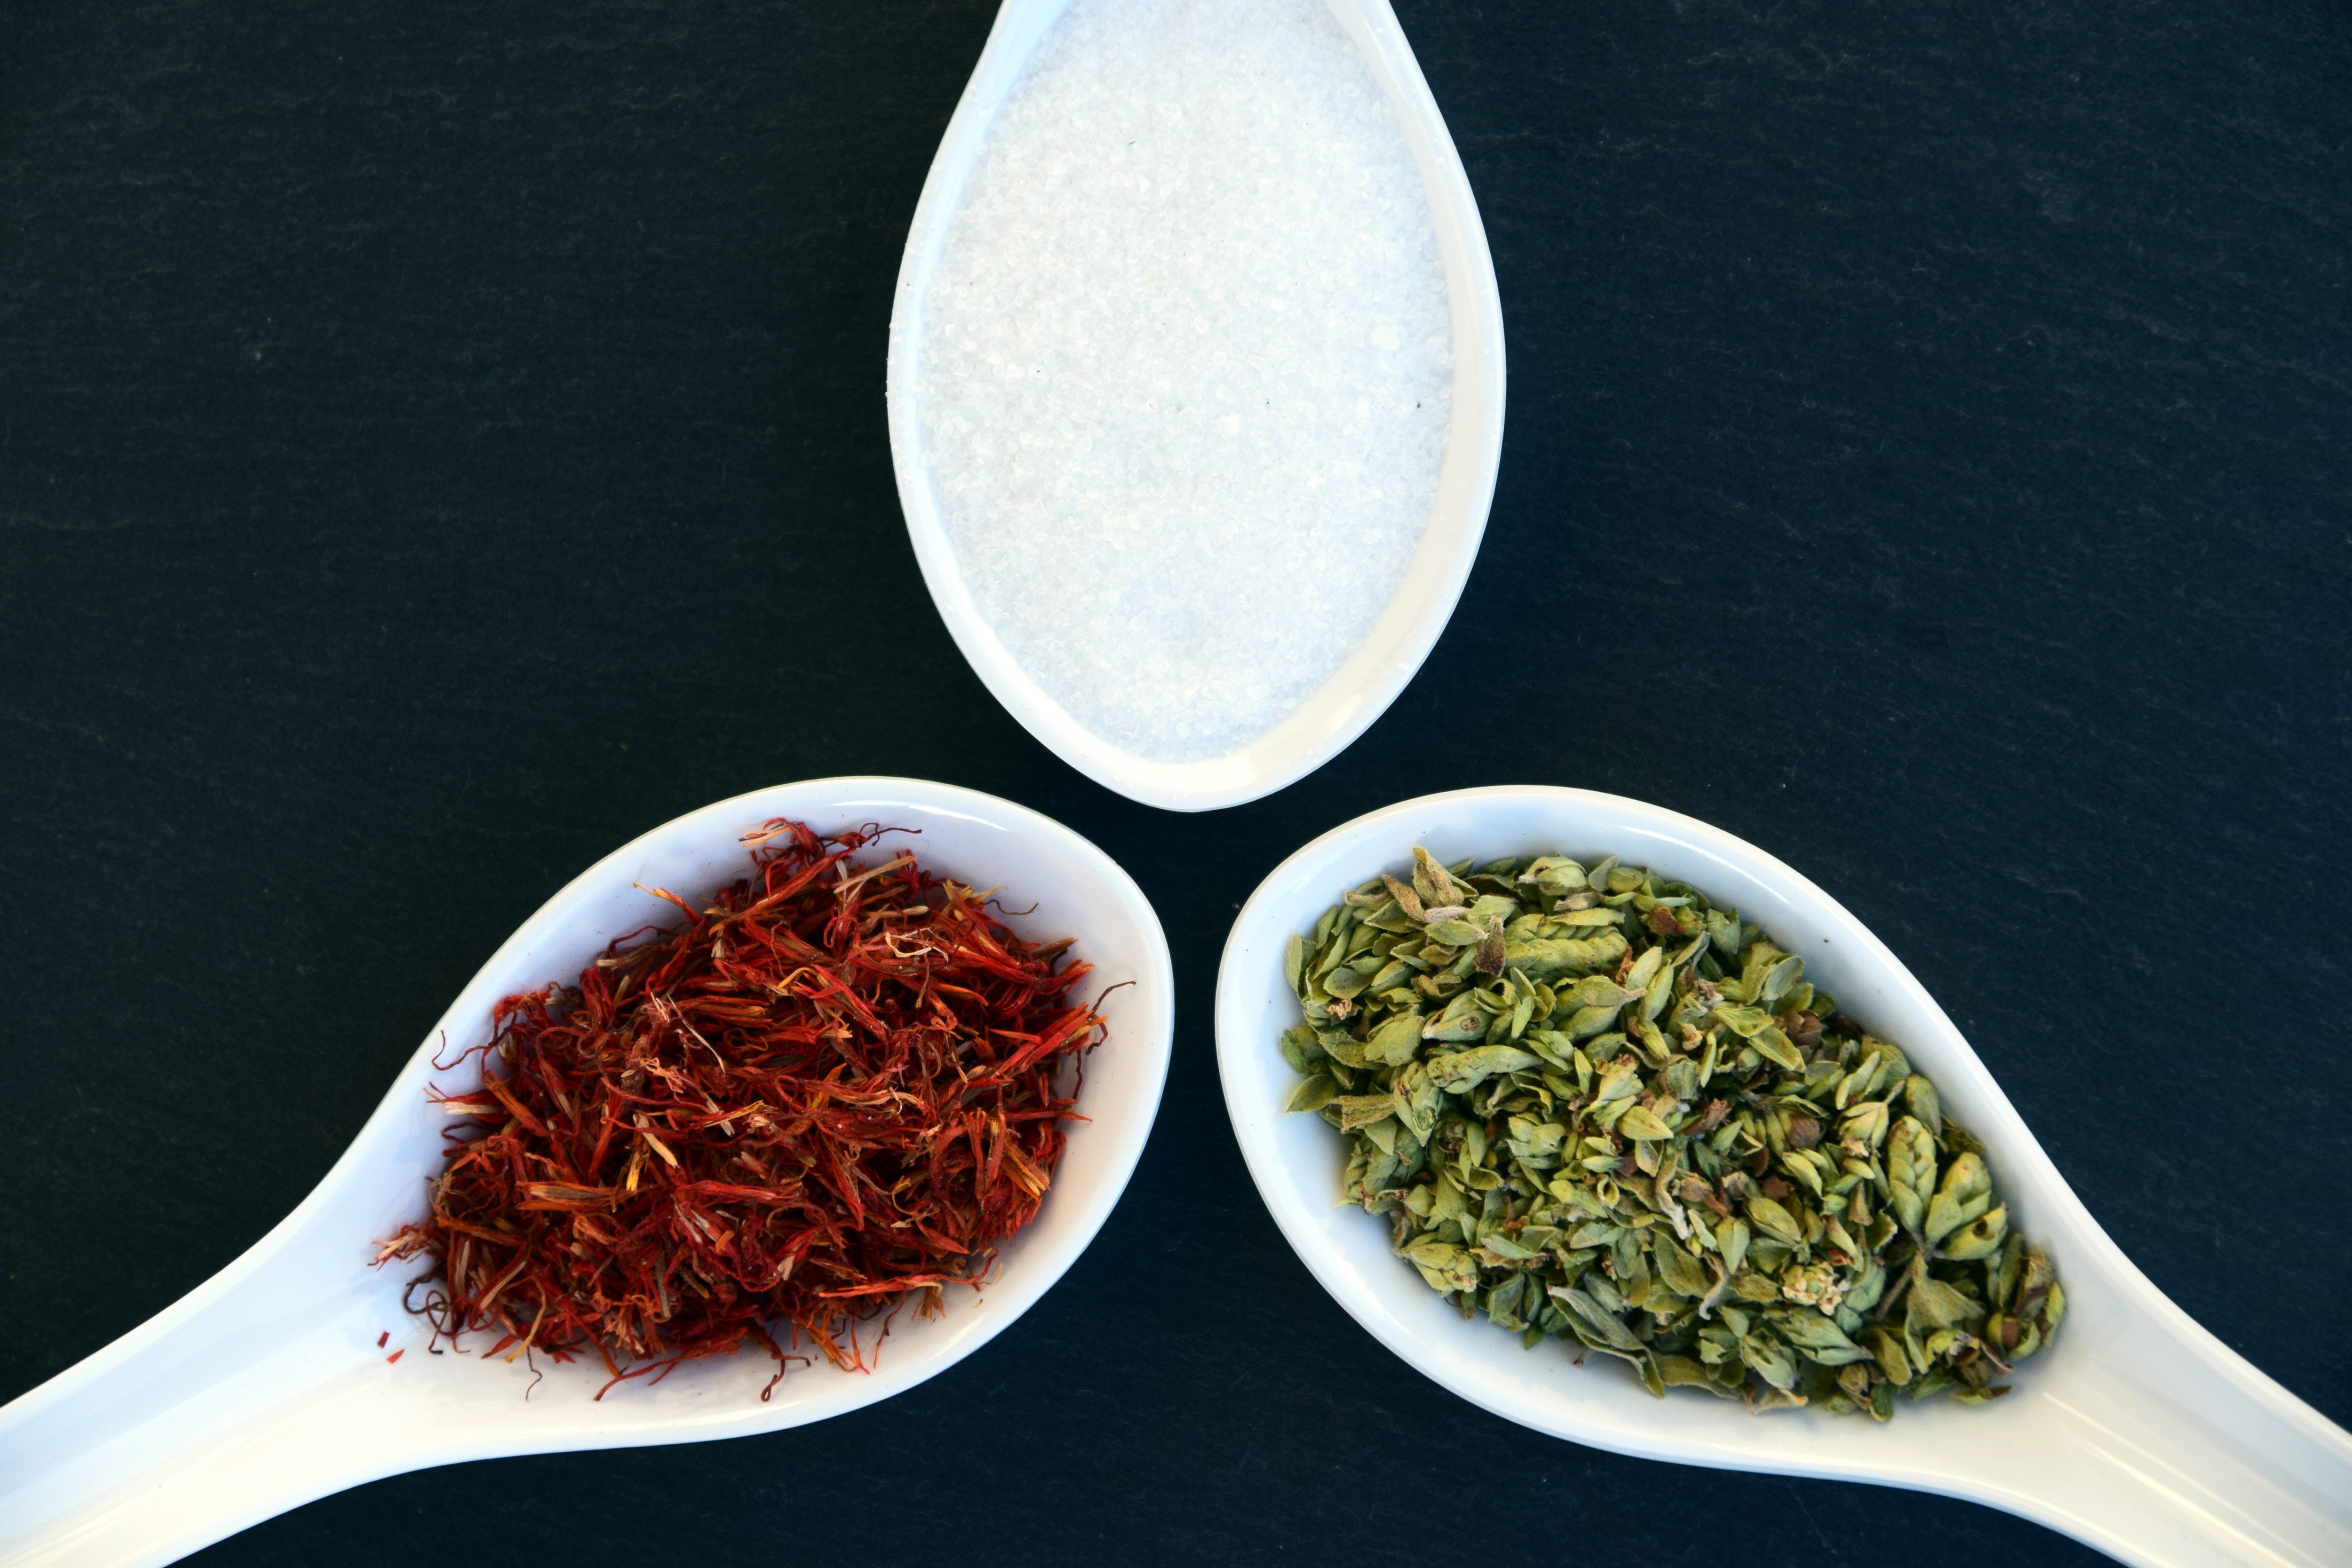
food, dish, cuisine, ingredient, recipe